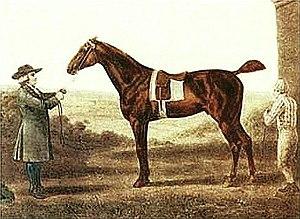
Diomed (first winner of the Epsom Derby - 1780)
Le Derby Stakes, aussi appelé Le Derby, et mondialement connu sous le nom de Derby d'Epsom, est une course hippique de plat.